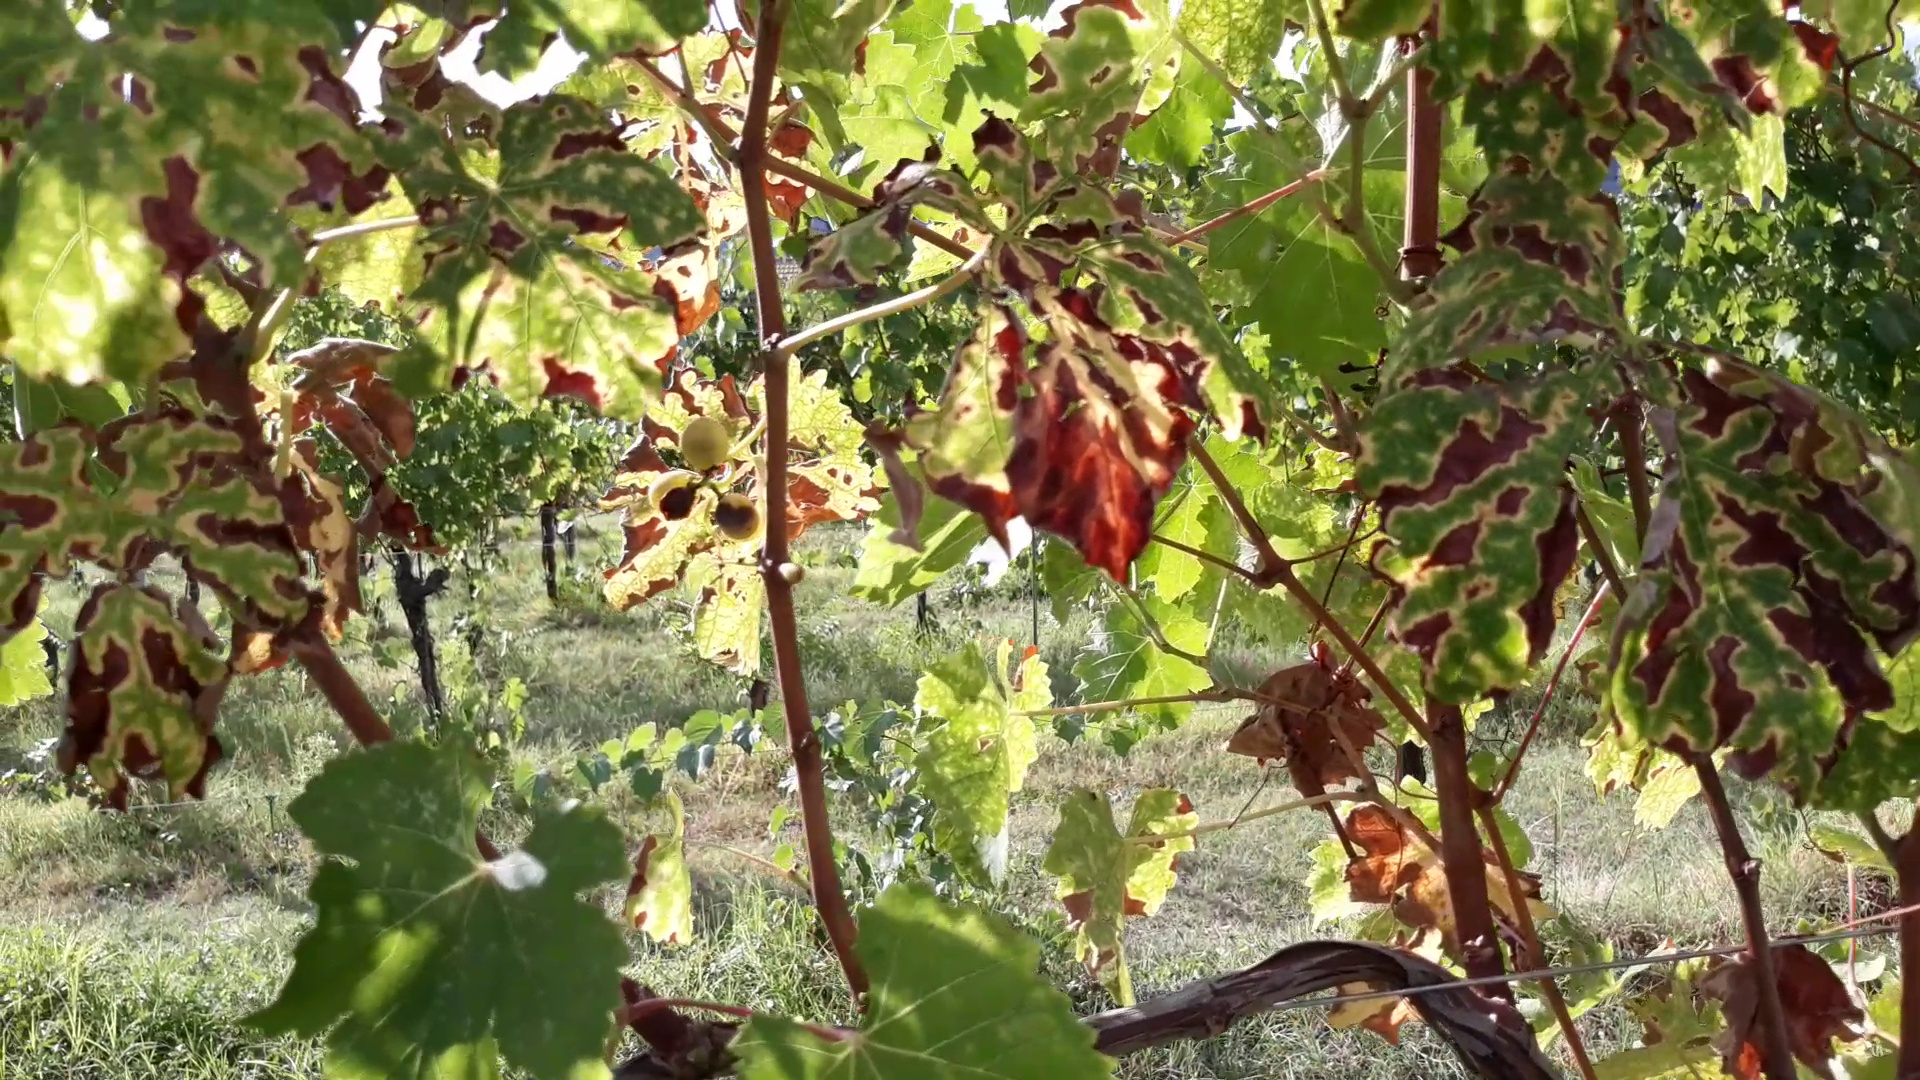
Label: esca